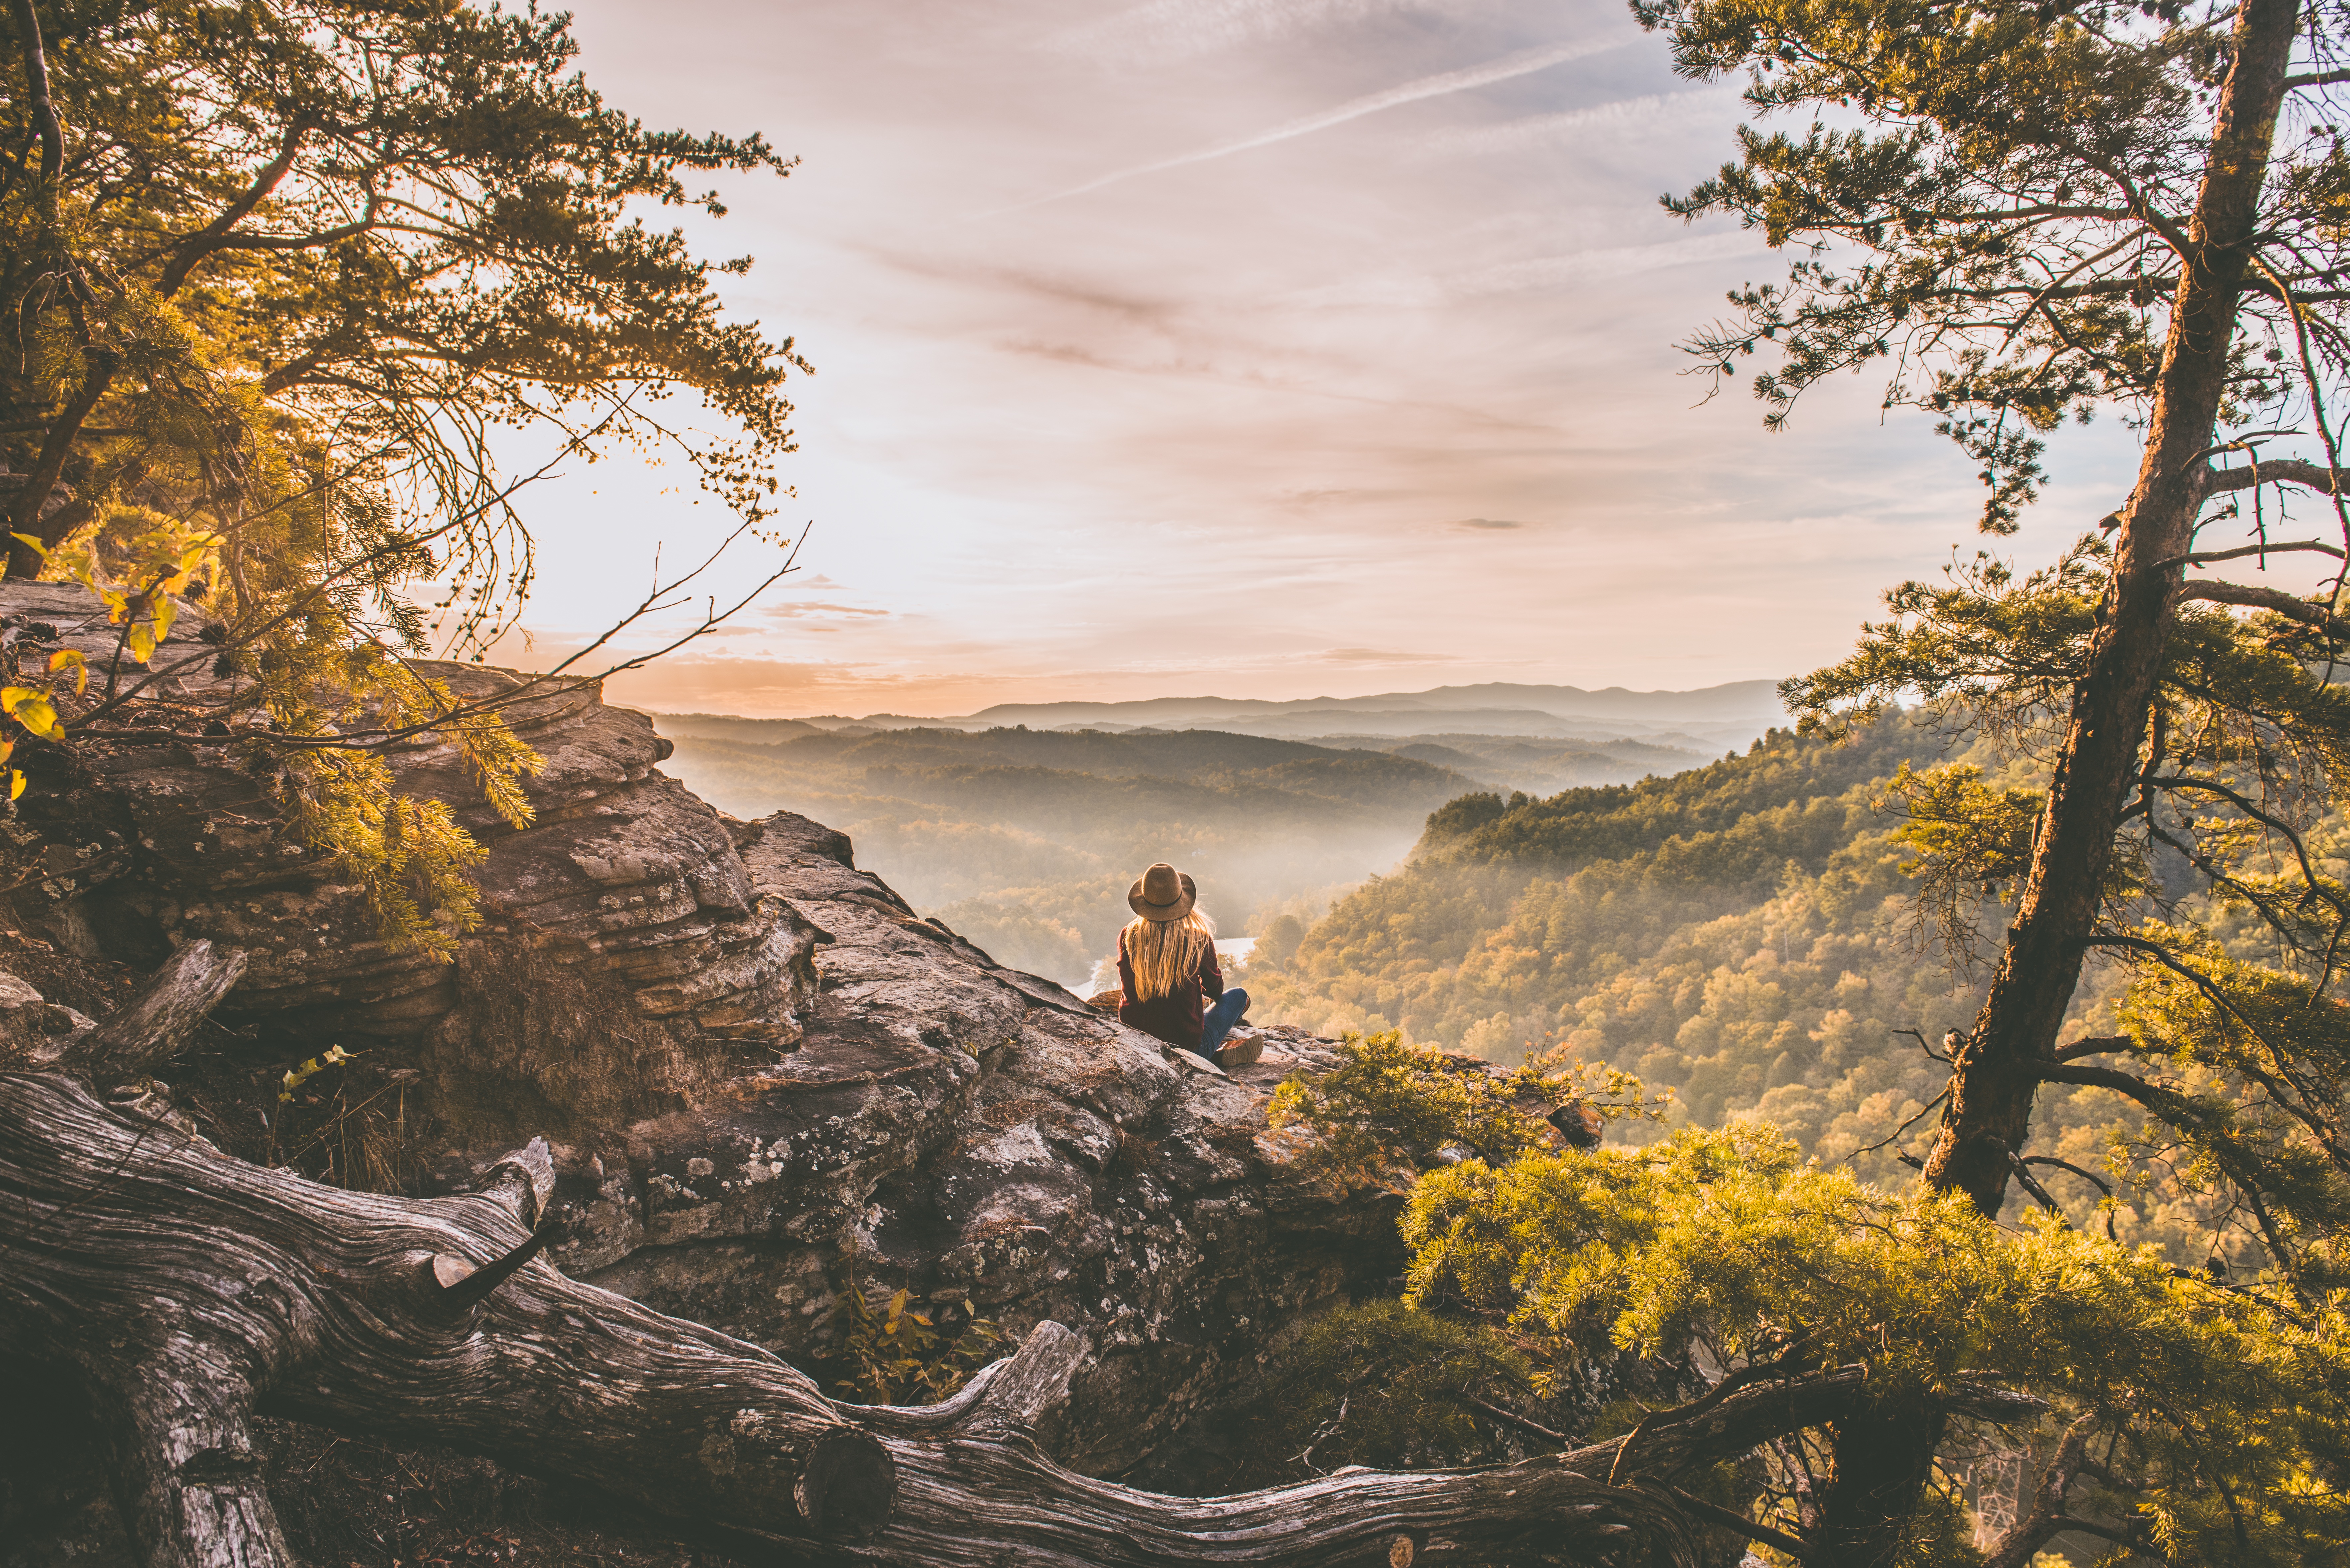
landscape, tree, nature, rock, wilderness, person, mountain, woman, sunlight, morning, leaf, hill, lake, valley, mountain range, foggy, environment, reflection, scenic, autumn, rocky, season, trees, outdoors, atmospheric phenomenon, woody plant, mountainous landforms